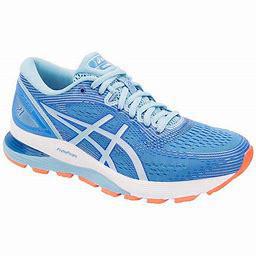
Brand: Asics
Model: Gel Nimbus 21